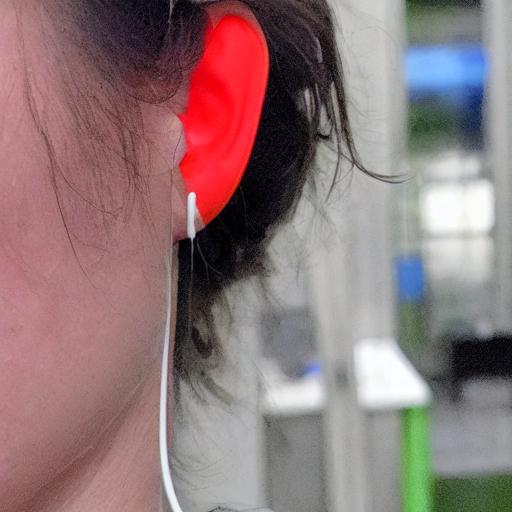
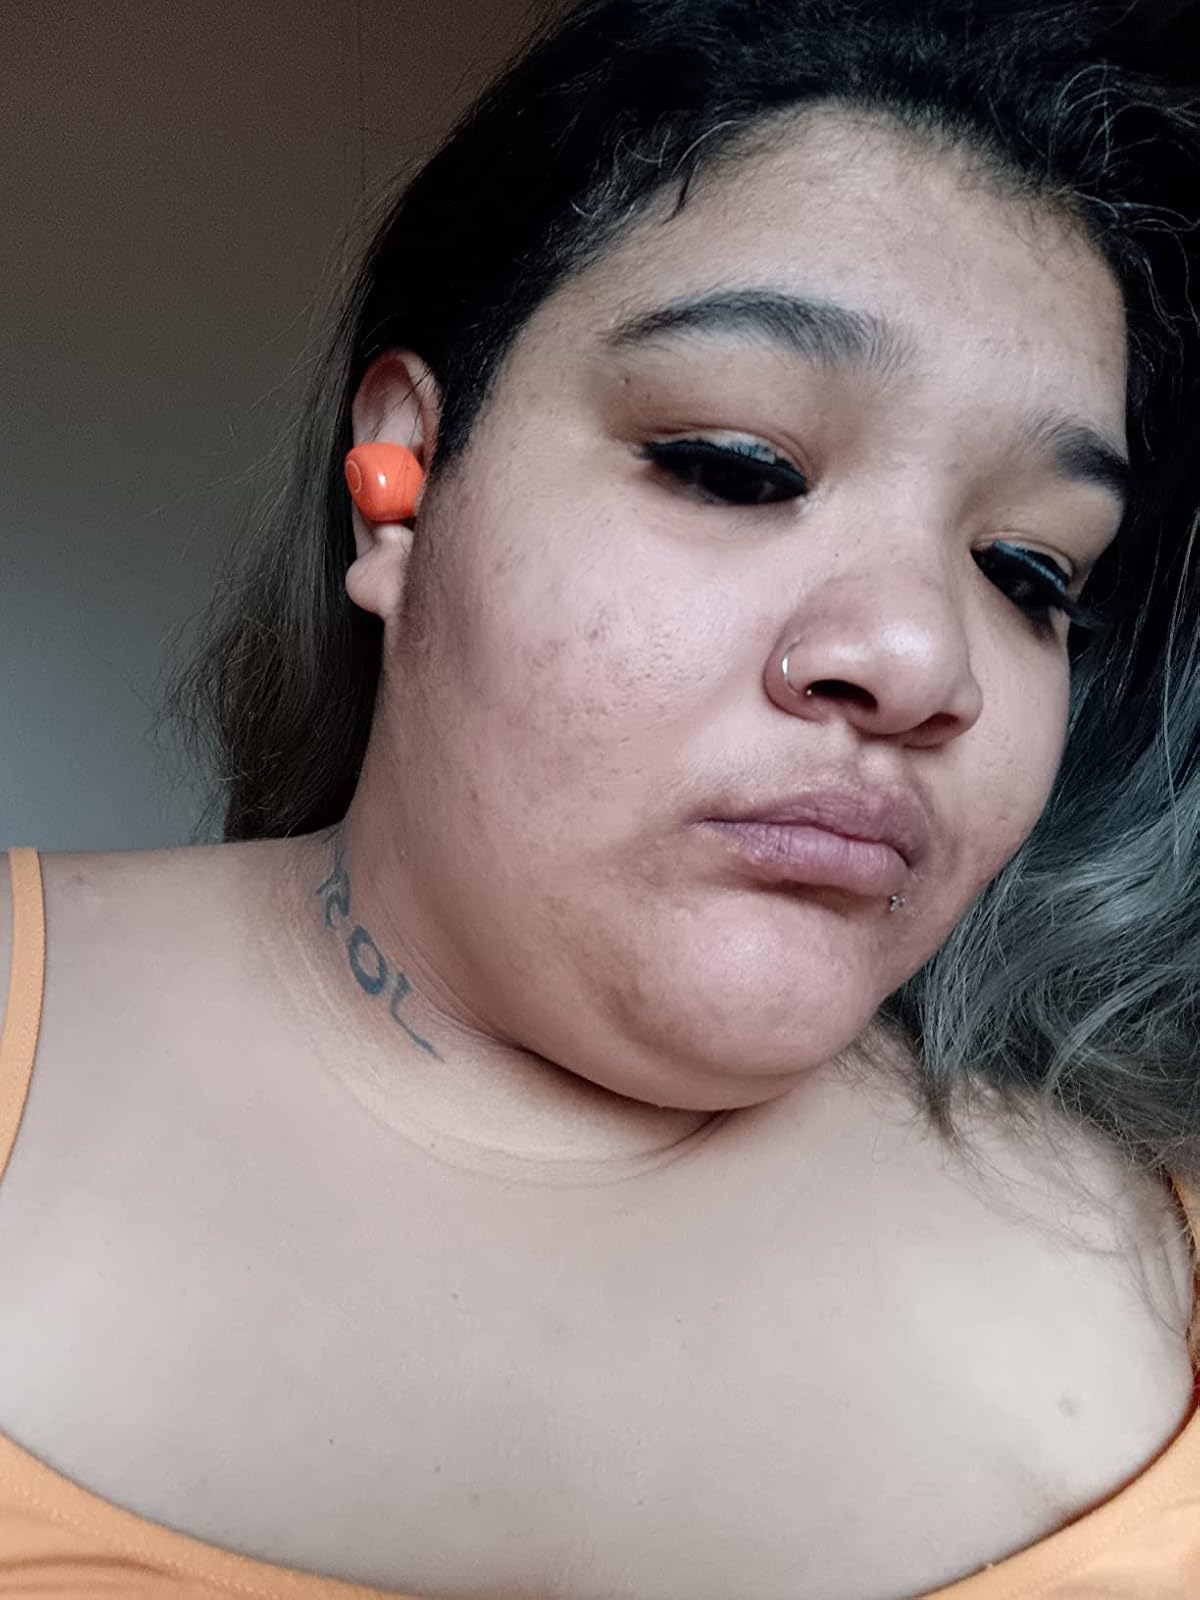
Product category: earbuds
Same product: no